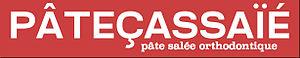
Pâteçassaïé logo de dentifrice.